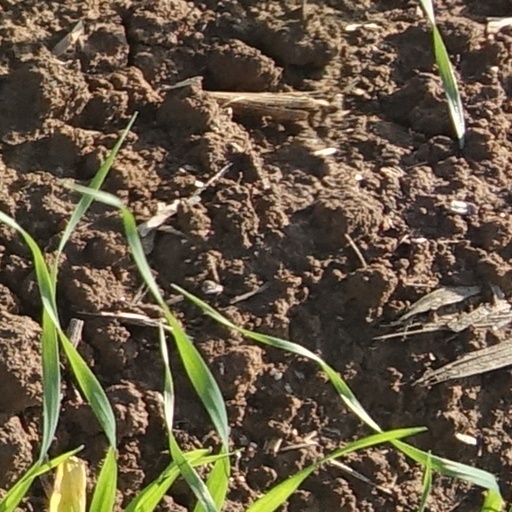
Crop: wheat